Westbourne Gardens

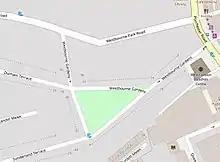
The Westbourne Gardens area

The gardens are surrounded by terraces of Georgian townhouses also known as Westbourne Gardens which continue north to Westbourne Park Road, east to Porchester Road, south to Sunderland Terrace, and west to Durham Terrace.